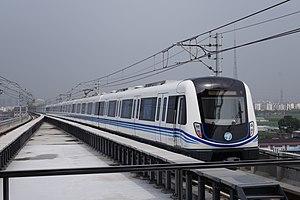
Le Métro de Ningbo est l'un des systèmes de transport en commun de Ningbo, dans la province du Zhejiang, en République populaire de Chine. La première ligne fut inaugurée le 30 mai 2014, la deuxième ligne le 26 septembre 2015 et le troisième ligne le 30 juin 2019.